The Tatra Museum in Zakopane

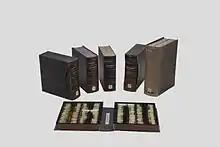
Herbarium of Tatra Mosses by Tytus Chałubiński, natural history collection of the Tatra Museum in Zakopane

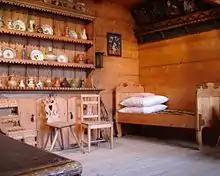
The 'white room', ethnographic exhibition

Apart from the main branch in Zakopane, at Krupówki Street 10, the museum has 7 other branches in Zakopane and 4 other branches, located in Czarna Góra, Jurgów, Chochołów and Łopuszna.